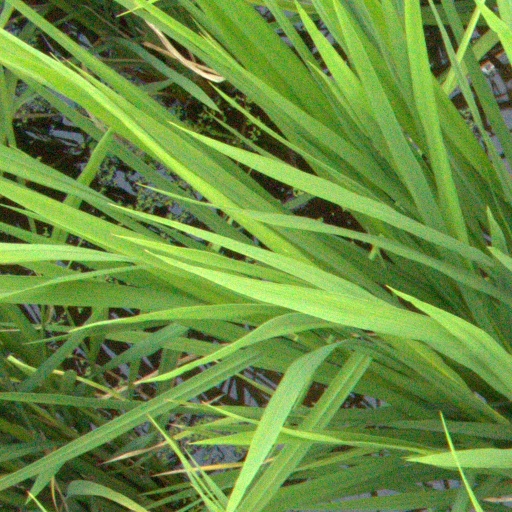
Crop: rice